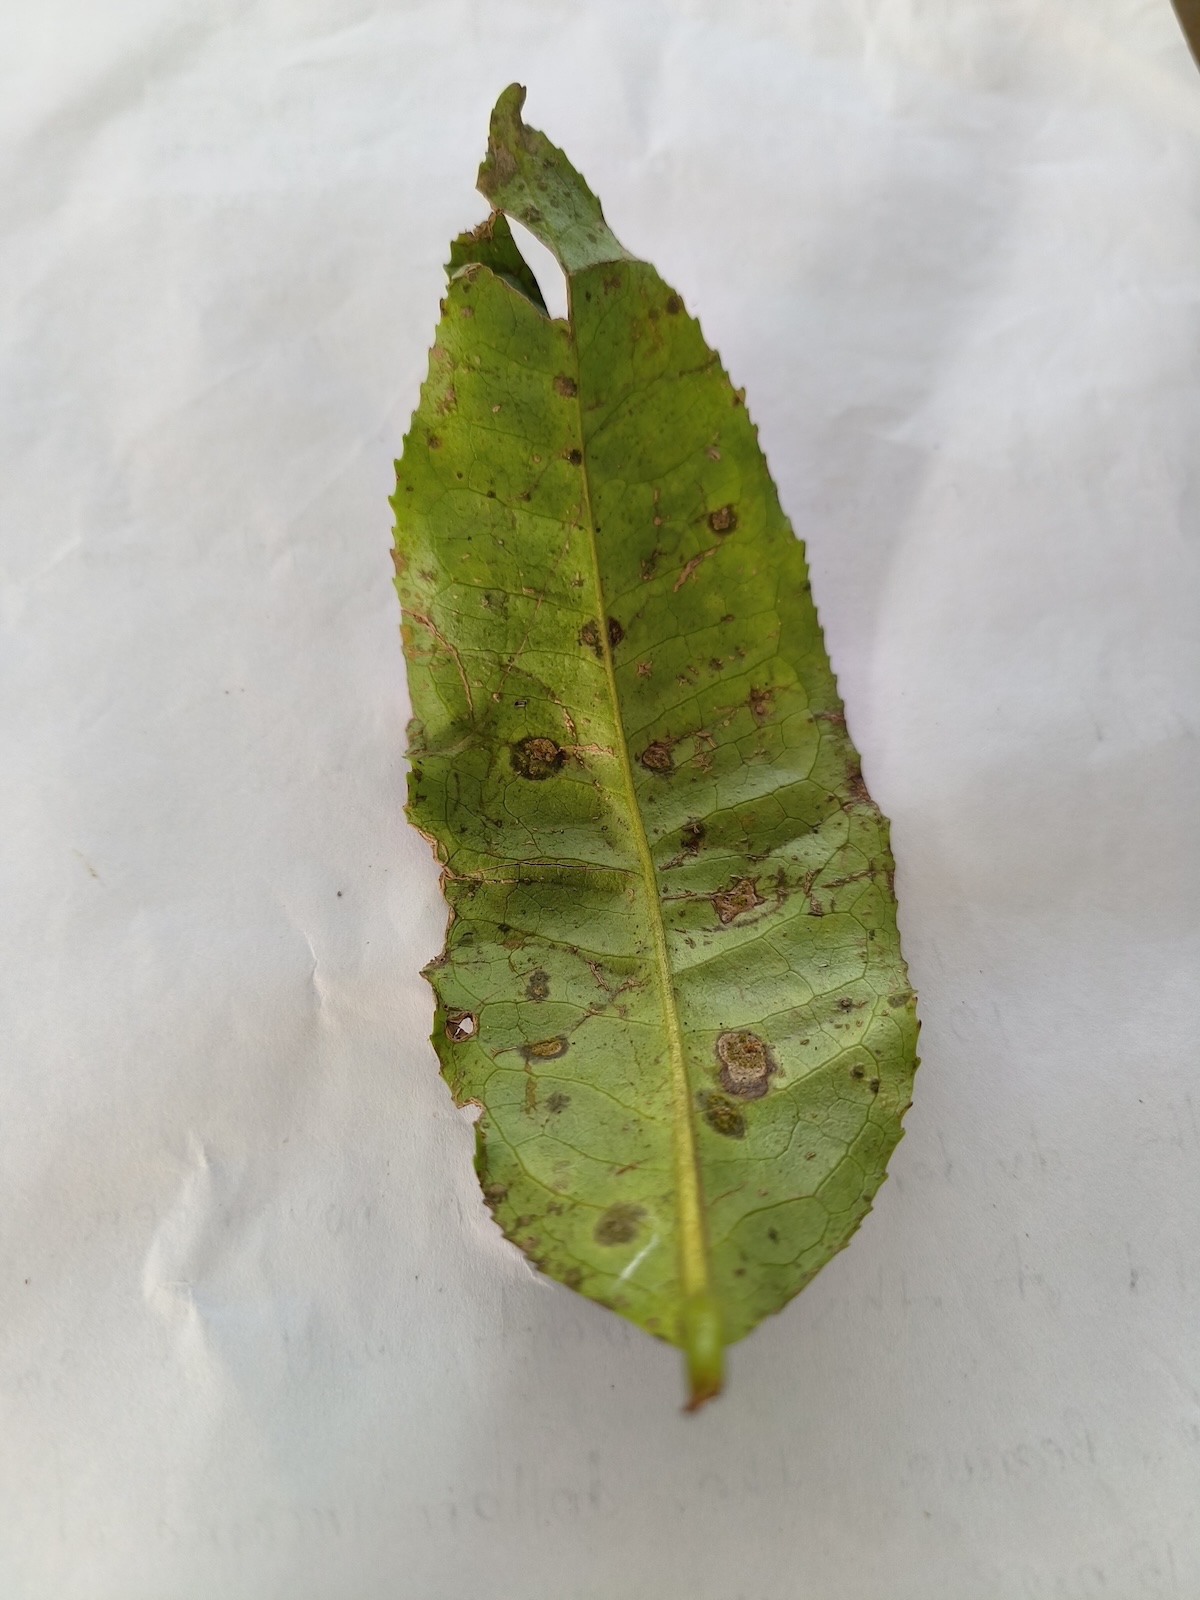
Label: Tea algal leaf spot